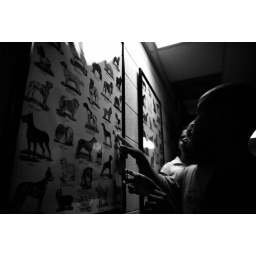
Middle School students visiting the animal shelter compare different breeds of dogs using posters in the office space.